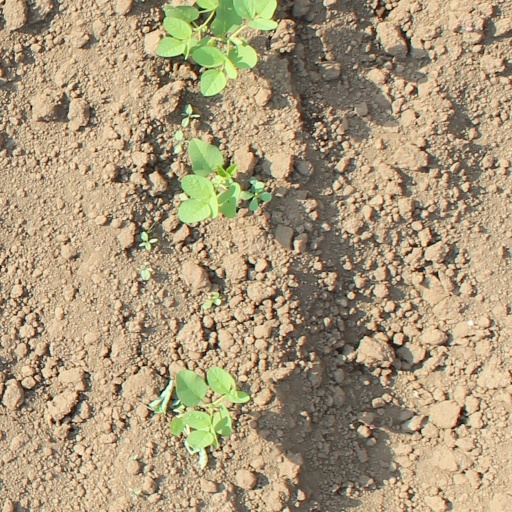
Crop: soybean